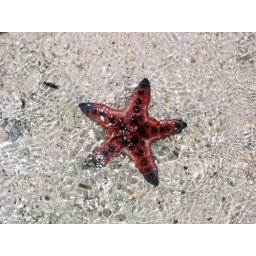
Orange starfish with black dots on the beach in East New Britain